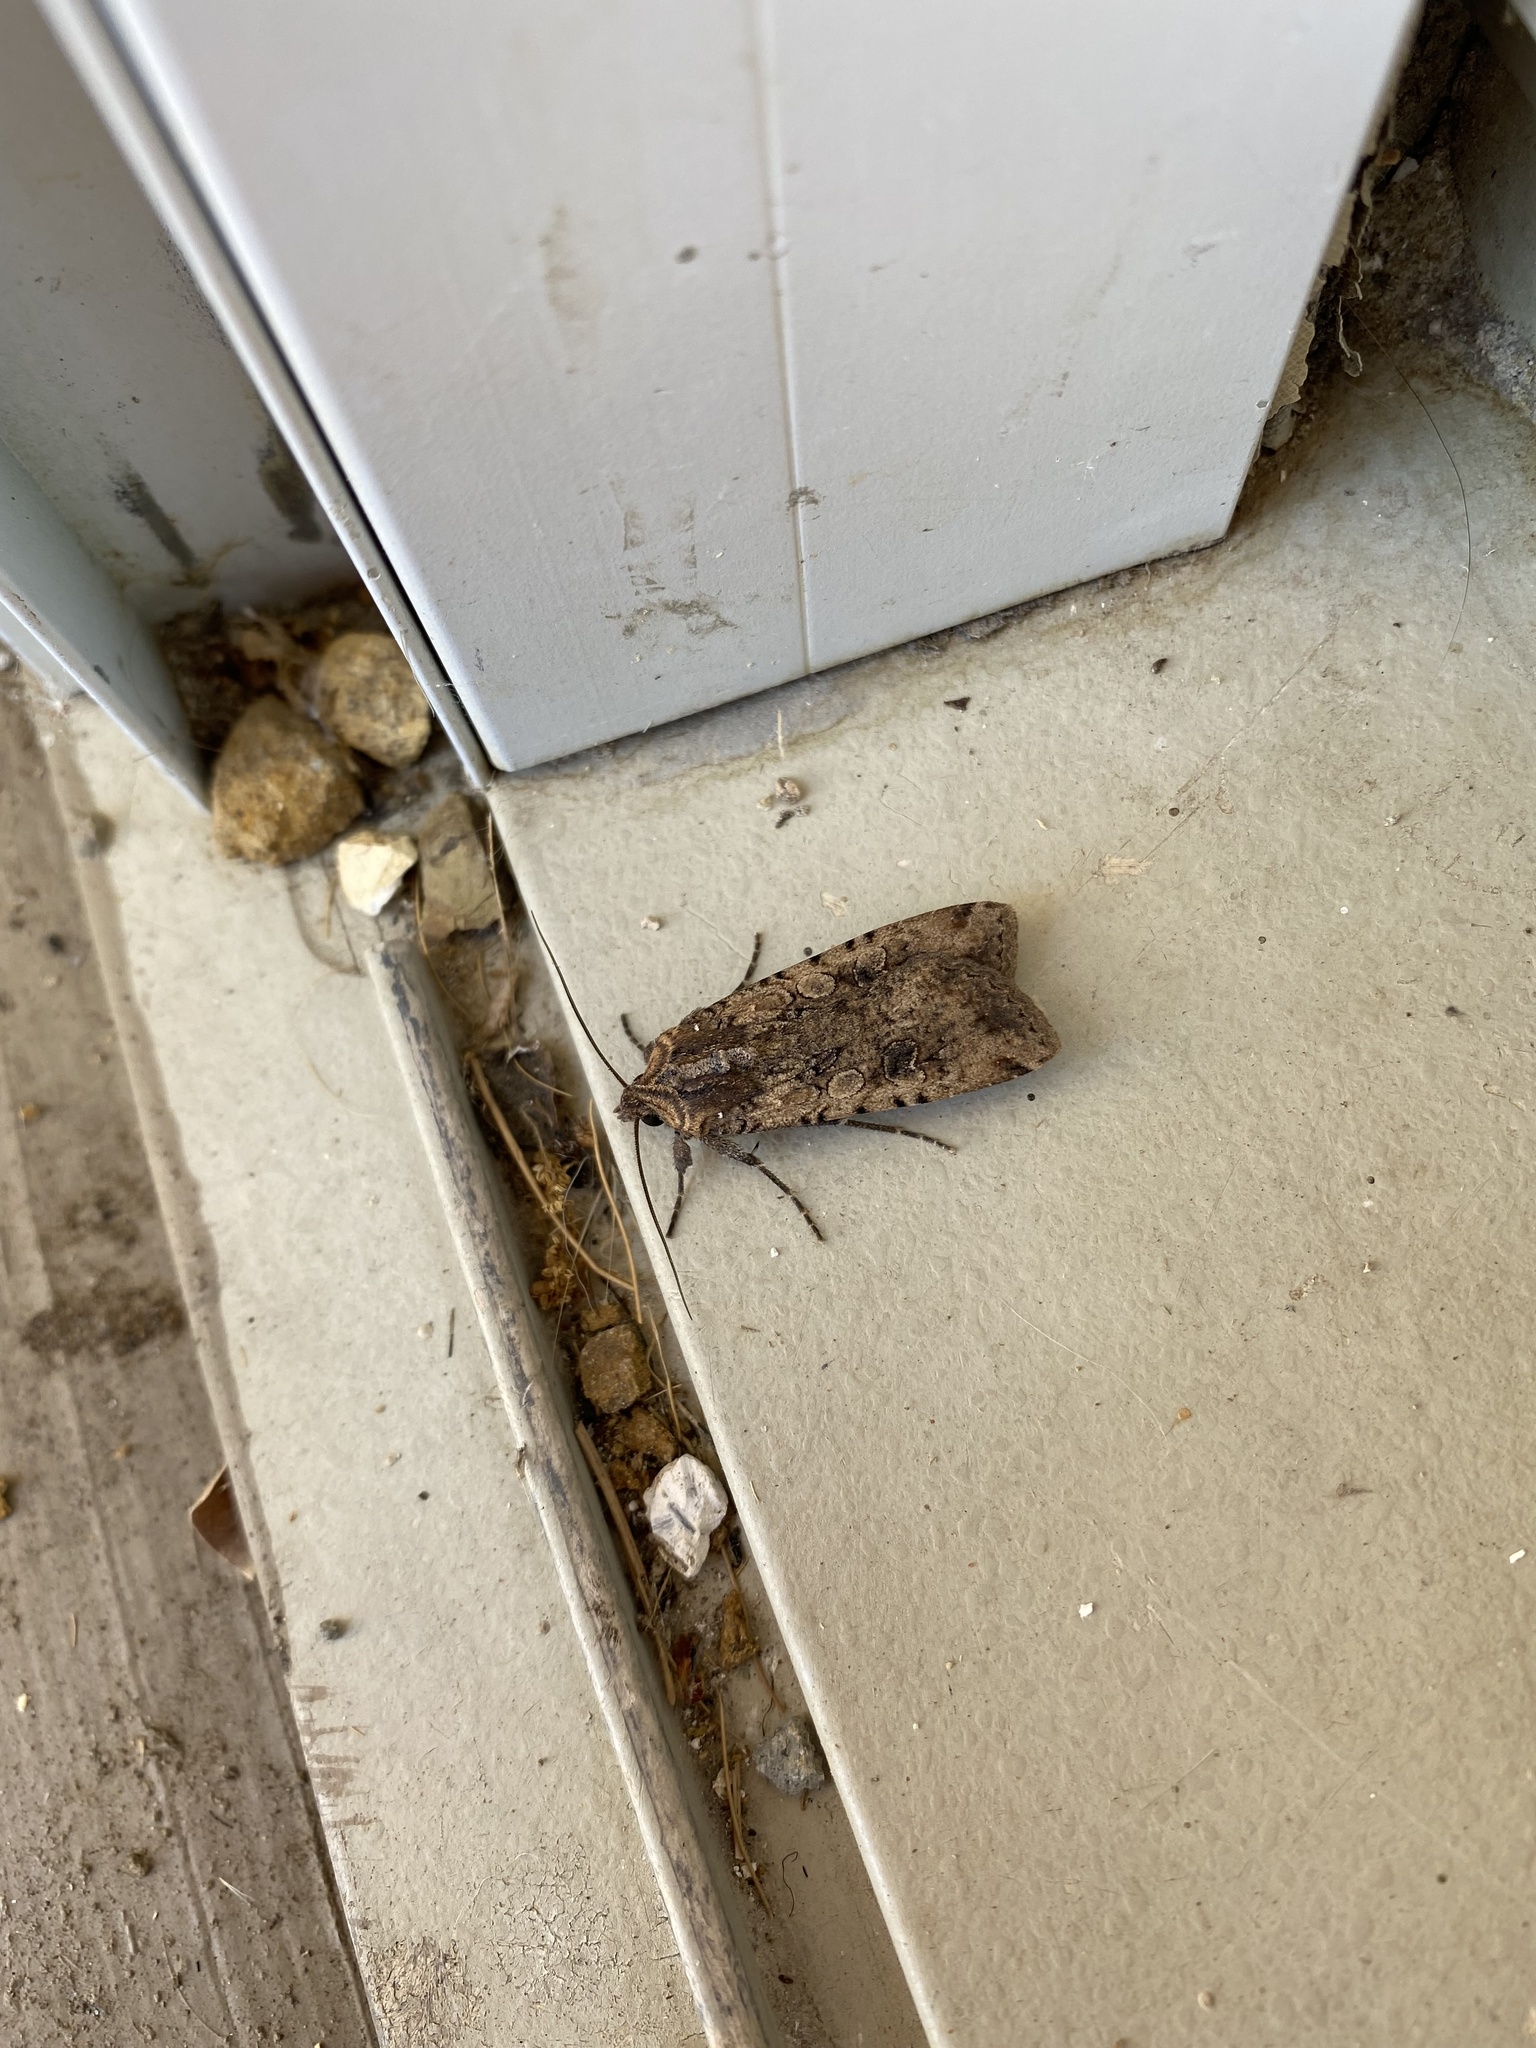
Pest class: cutworms